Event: Nepal Earthquake
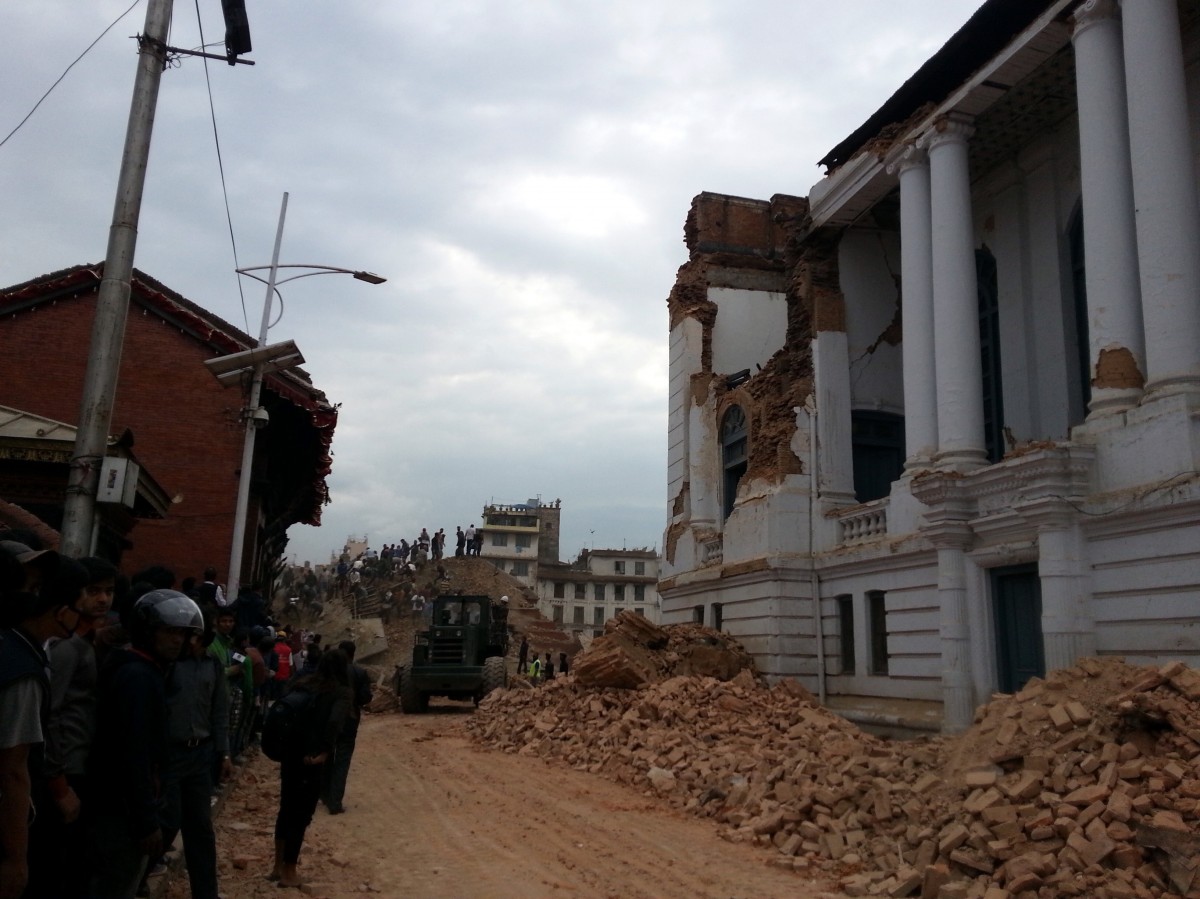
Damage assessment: damage